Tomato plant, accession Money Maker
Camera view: tilt-top (135 deg); turntable rotation: 120 degrees
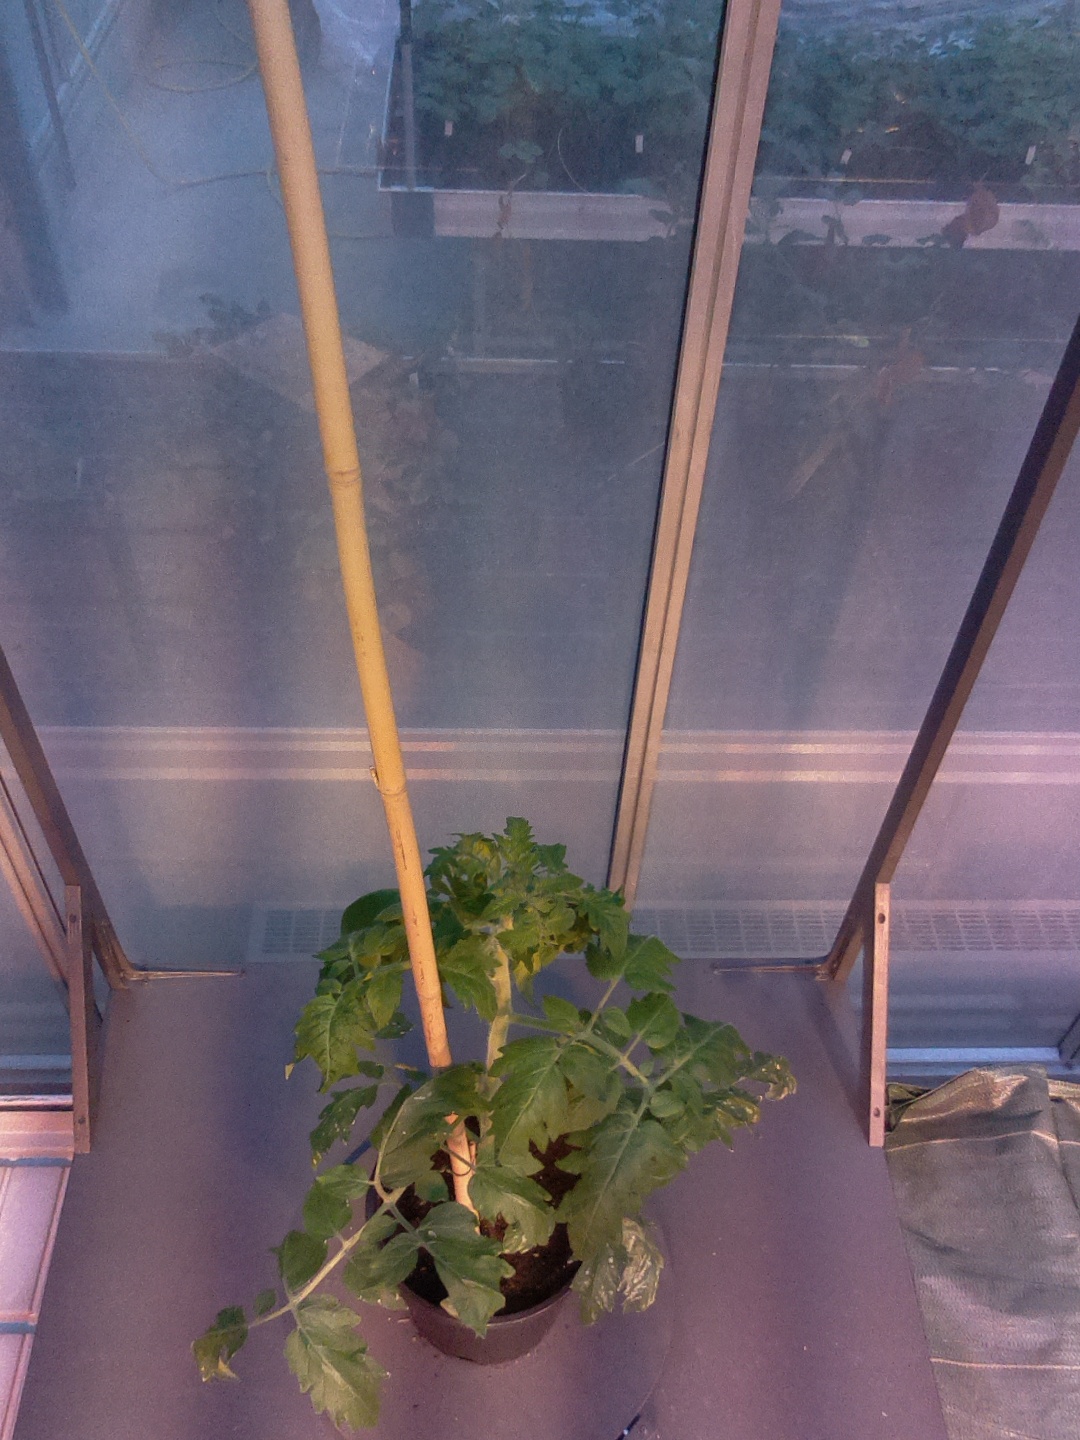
BBCH growth stage 52: 2 inflorescences visible